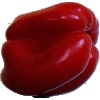
Label: Pepper Red 1